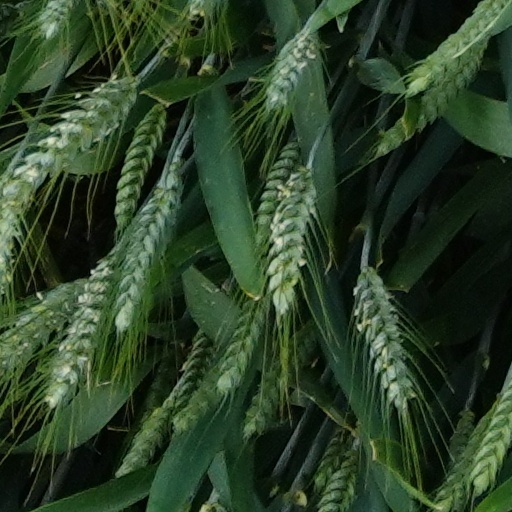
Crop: wheat